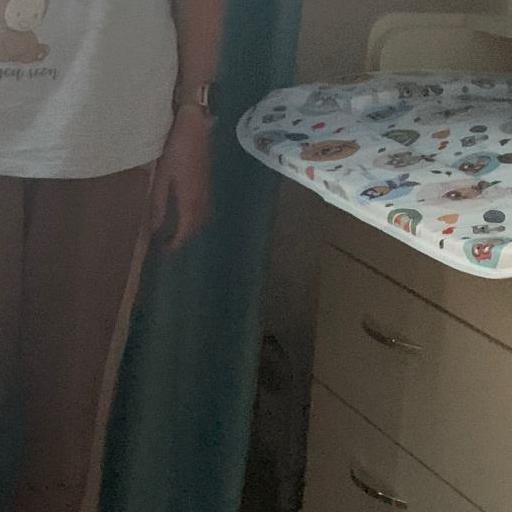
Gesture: no_gesture